Keith McCready

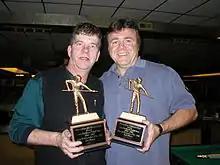
Keith McCready first place and Allen Hopkins second place at the Joss Northeast Nine-Ball Tour tournament in 2004.

An established gambler at a young age, McCready had won a large amount gambling the night before at the horse racetrack. He was afraid to leave the money at home, for fear that his two older brothers would help themselves to it, and he did not want to leave it in his school locker for the same reason. When his teacher saw that it was the sum of $14,000 in gambling winnings, McCready was suspended from school "for having too much money". Danny Diliberto was living in Bellflower, California, during this time. He learned about the incident when he asked why young McCready was hanging in the pool room instead of attending school. The school officials contacted the California Department of Social Services to investigate his home environment, which had deteriorated after the death of his mother. His father had developed problems with alcoholism. Placed in foster care, Keith was removed from his family home and made a ward of the state. The owner of his neighborhood pool room, Bob's Billiards, liked McCready and successfully petitioned to adopt him.